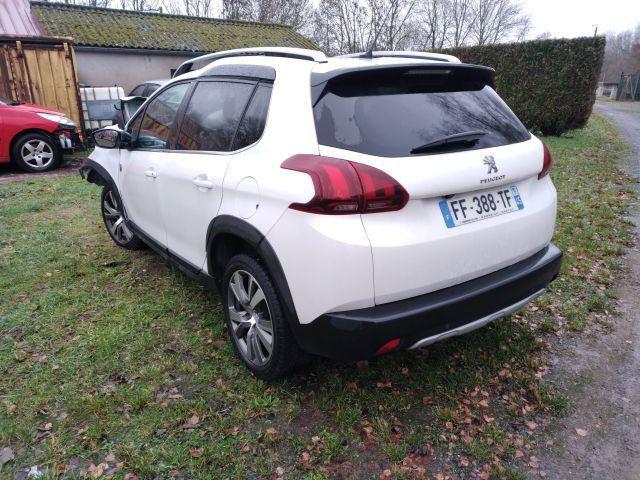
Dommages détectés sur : aile avant gauche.
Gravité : mineur